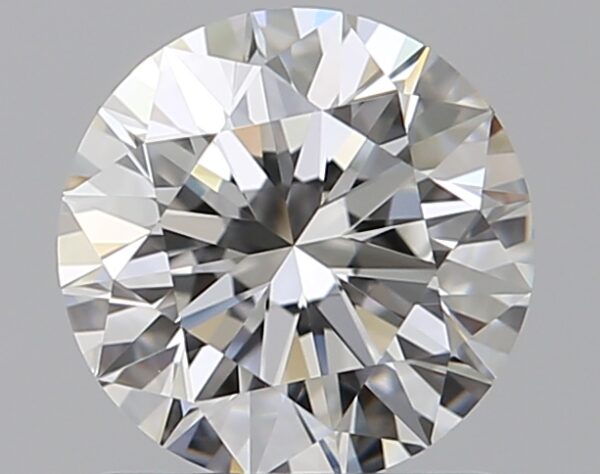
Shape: round
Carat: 1.03
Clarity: IF
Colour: F
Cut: EX
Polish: EX
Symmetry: EX
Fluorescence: N
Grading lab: GIA
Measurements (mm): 6.43 x 6.47 x 4.02